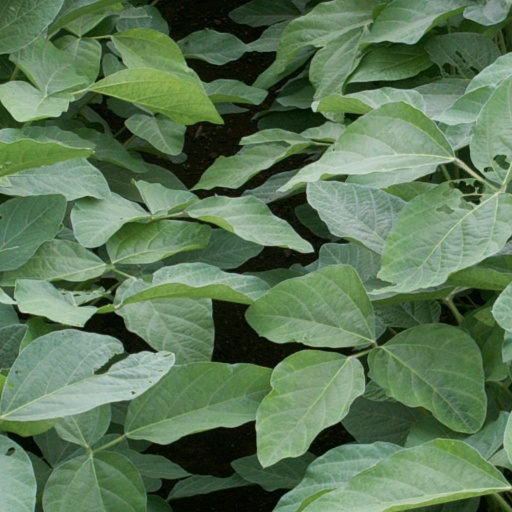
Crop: soybean